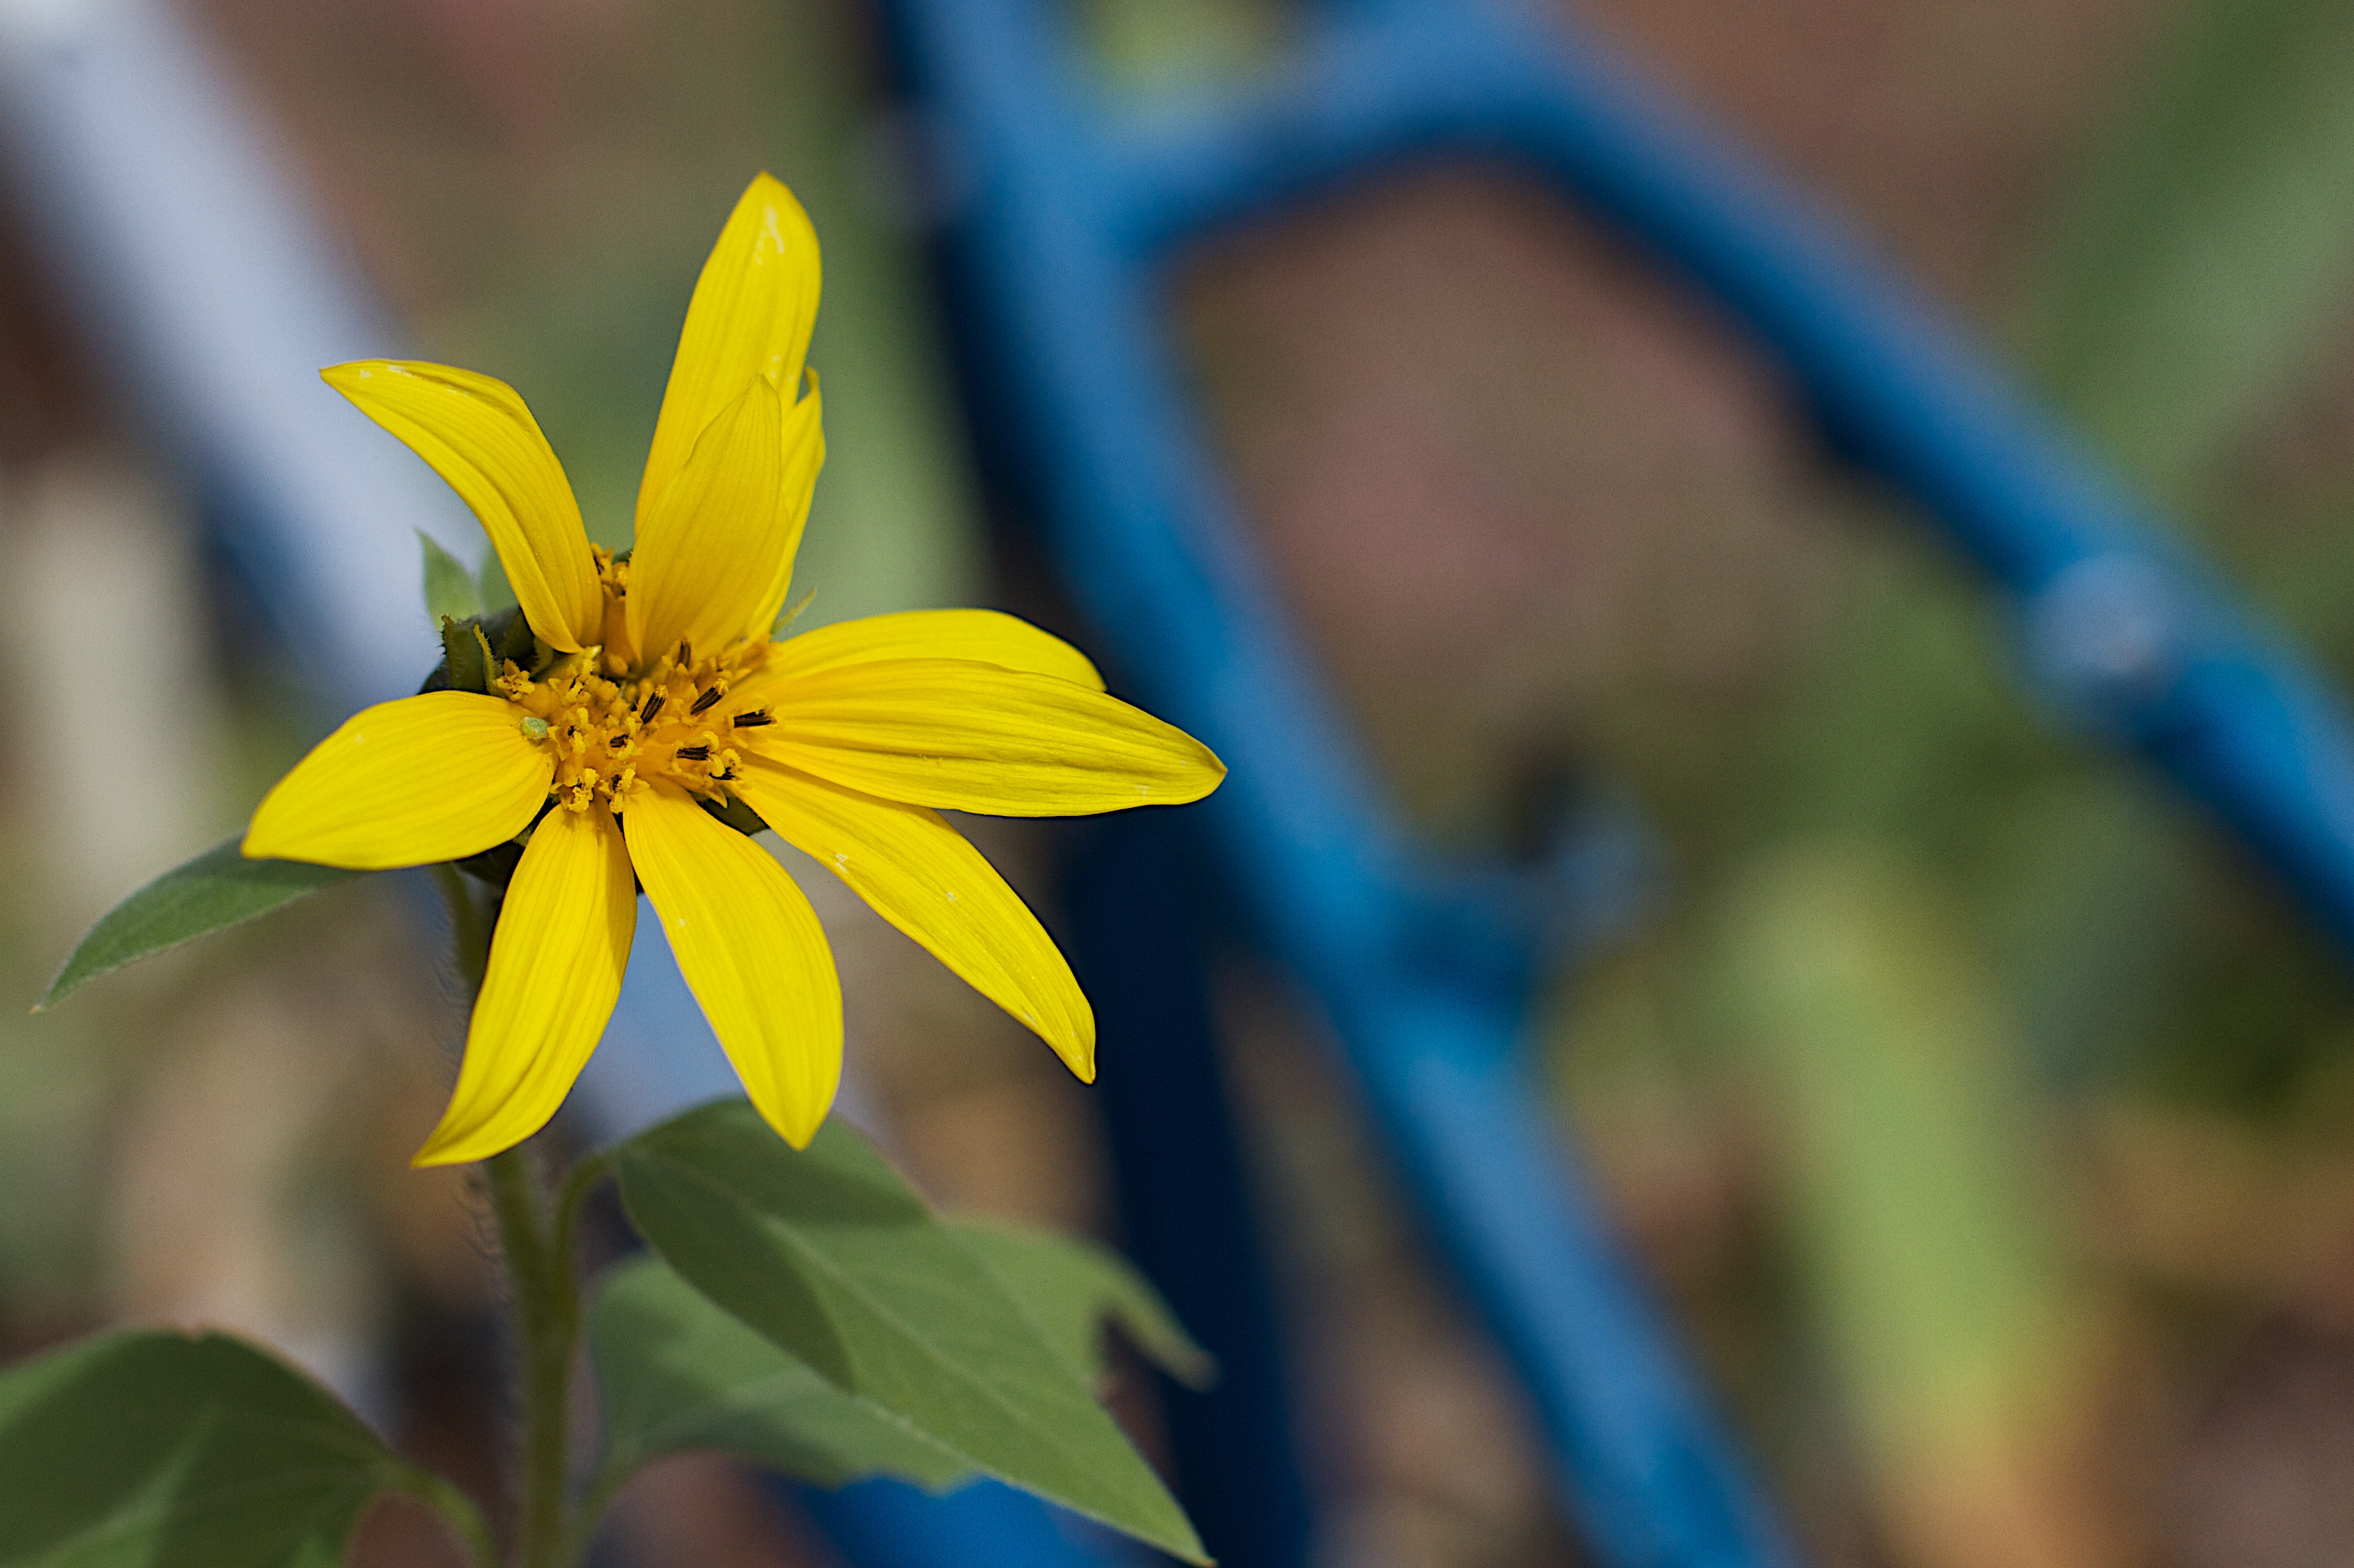
nature, blossom, plant, meadow, sunlight, flower, petal, green, botany, blue, yellow, flora, wildflower, close up, macro photography, flowering plant, plant stem, land plant